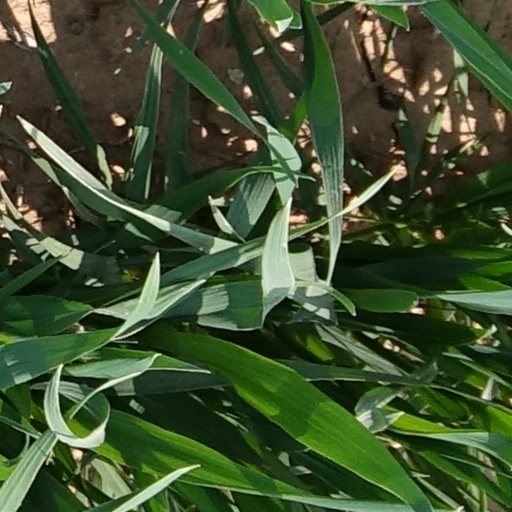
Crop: wheat